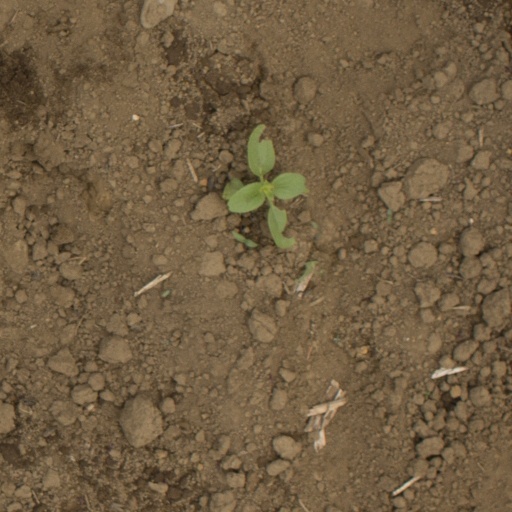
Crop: Jerusalem artichoke